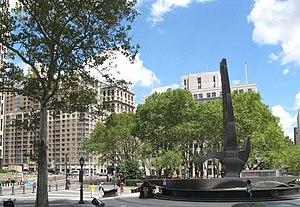
Foley Square est une place de la ville de New York située dans le quartier Civic Center de Lower Manhattan. Plusieurs bâtiments administratifs publics, dont le siège de la Cour suprême de New York, le Thurgood Marshall United State Courthouse et le tribunal de commerce international des États-Unis, se situent sur la place ou à proximité immédiate.